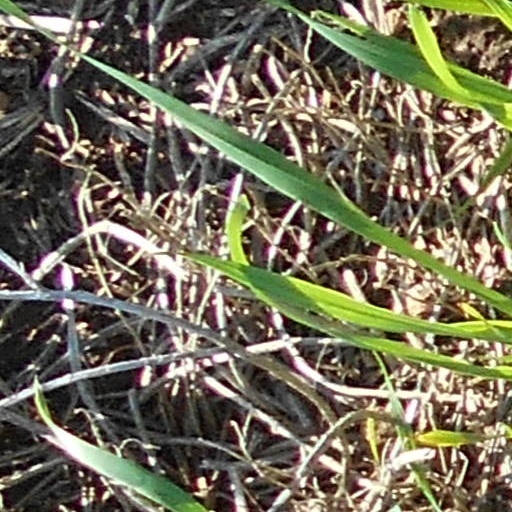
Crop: wheat